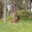
Label: deer